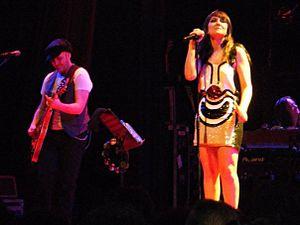
Amaral est un groupe de pop rock et rock espagnol, originaire de Saragosse, Aragón. Il est formé en 1992 par Eva Amaral et Juan Aguirre. En 2017, le groupe compte huit albums studio, une édition spéciale et deux DVD live.